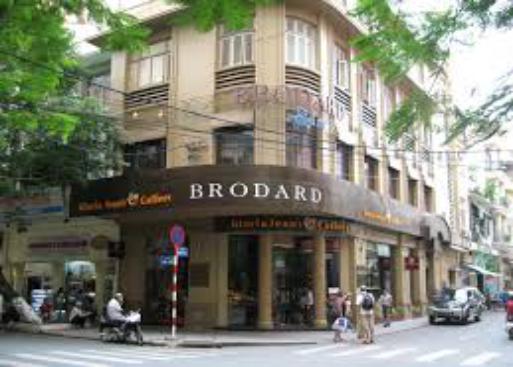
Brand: Gloria Jean's Coffees
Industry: Food